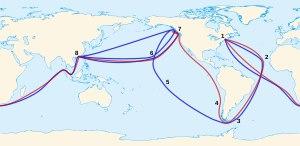
Joseph Ingraham est un navigateur explorateur et commerçant américain, né en 1762 à Boston, dans l’État du Massachusetts, et disparu en mer en 1800 dans l'océan Atlantique Nord.